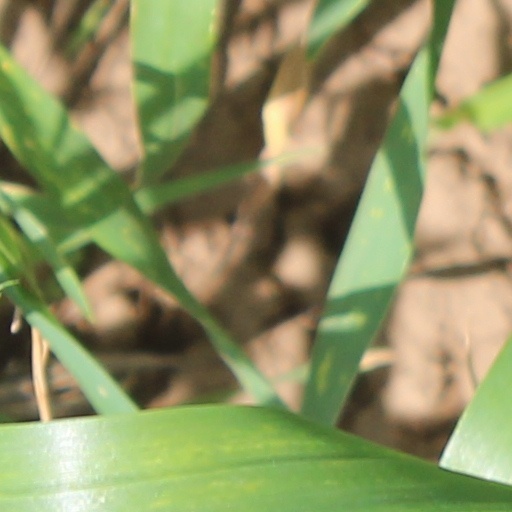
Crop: wheat